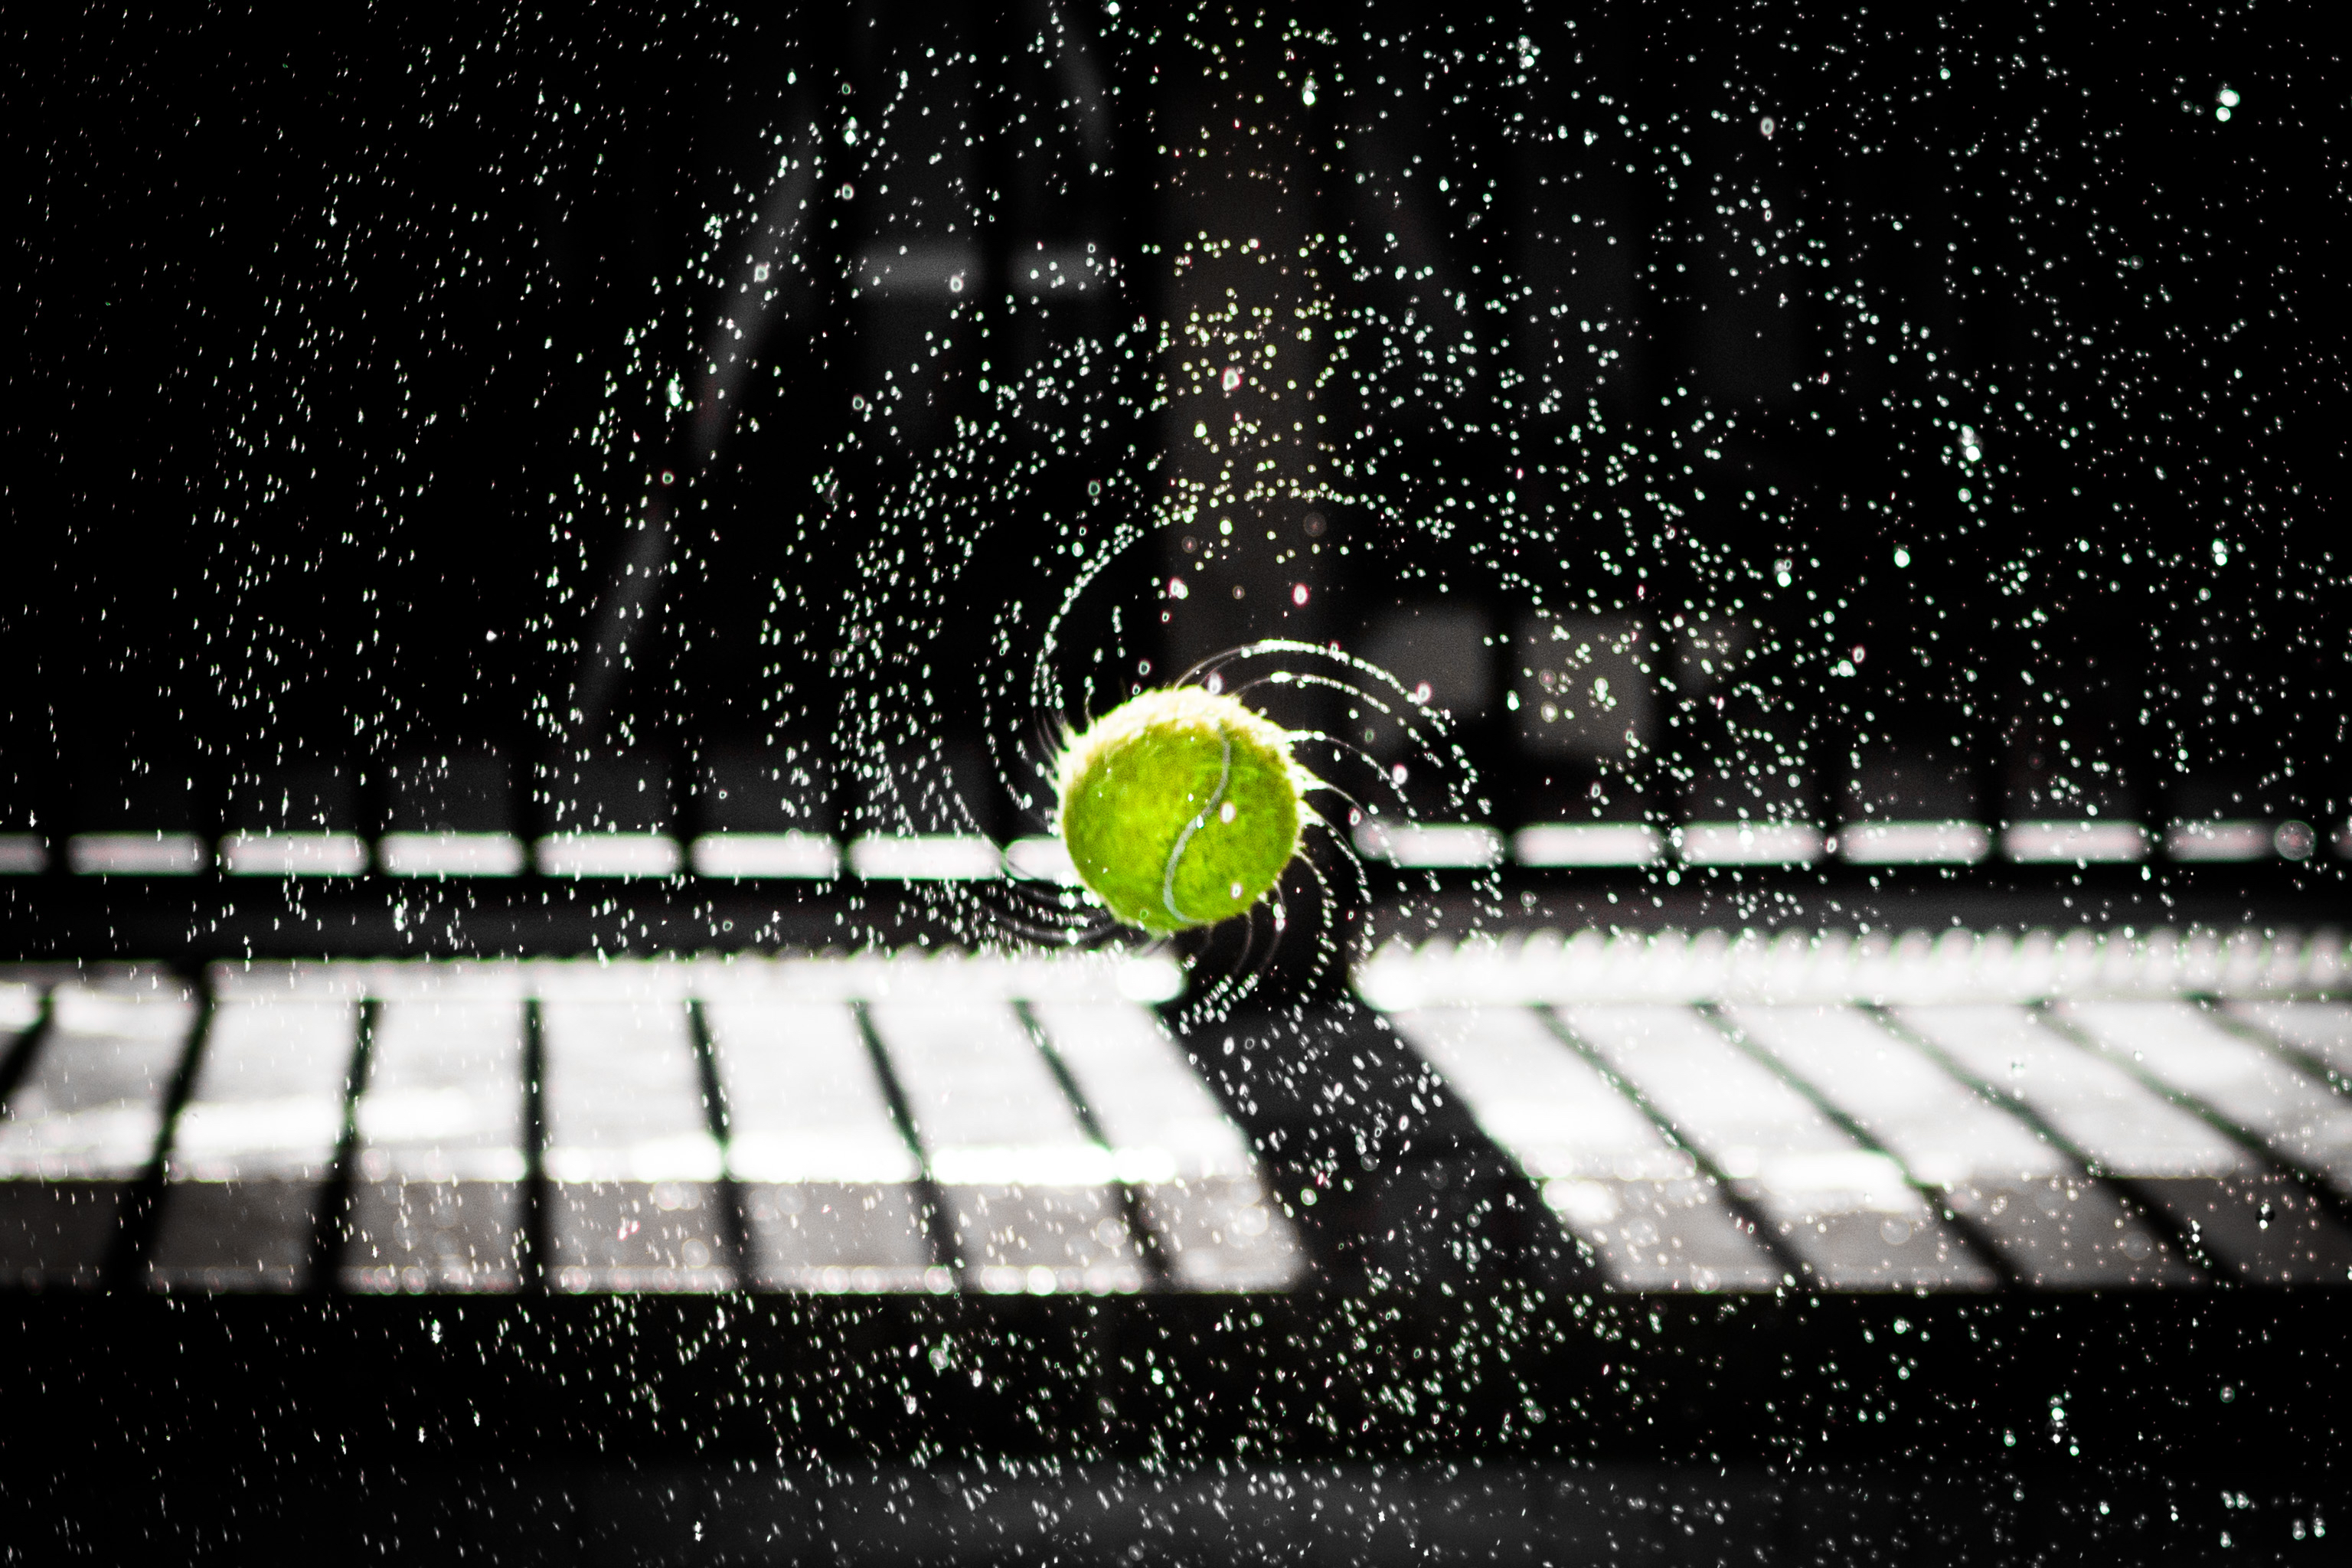
water, snow, light, black and white, night, photography, weather, darkness, black, monochrome, stadium, ball, fast, spin, tennis ball, monochrome photography, computer wallpaper